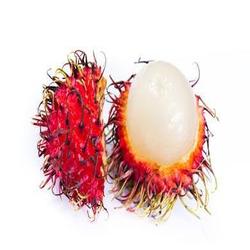
Label: Rambutan